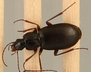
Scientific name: Calathus advena
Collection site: Niwot Ridge Mountain Research Station Site (NIWO), plot NIWO_007